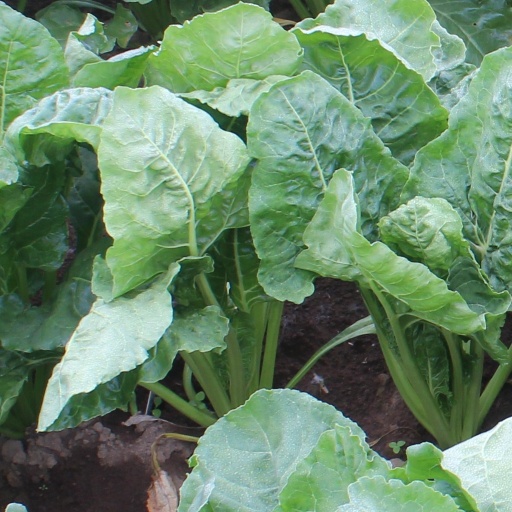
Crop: sugar beet